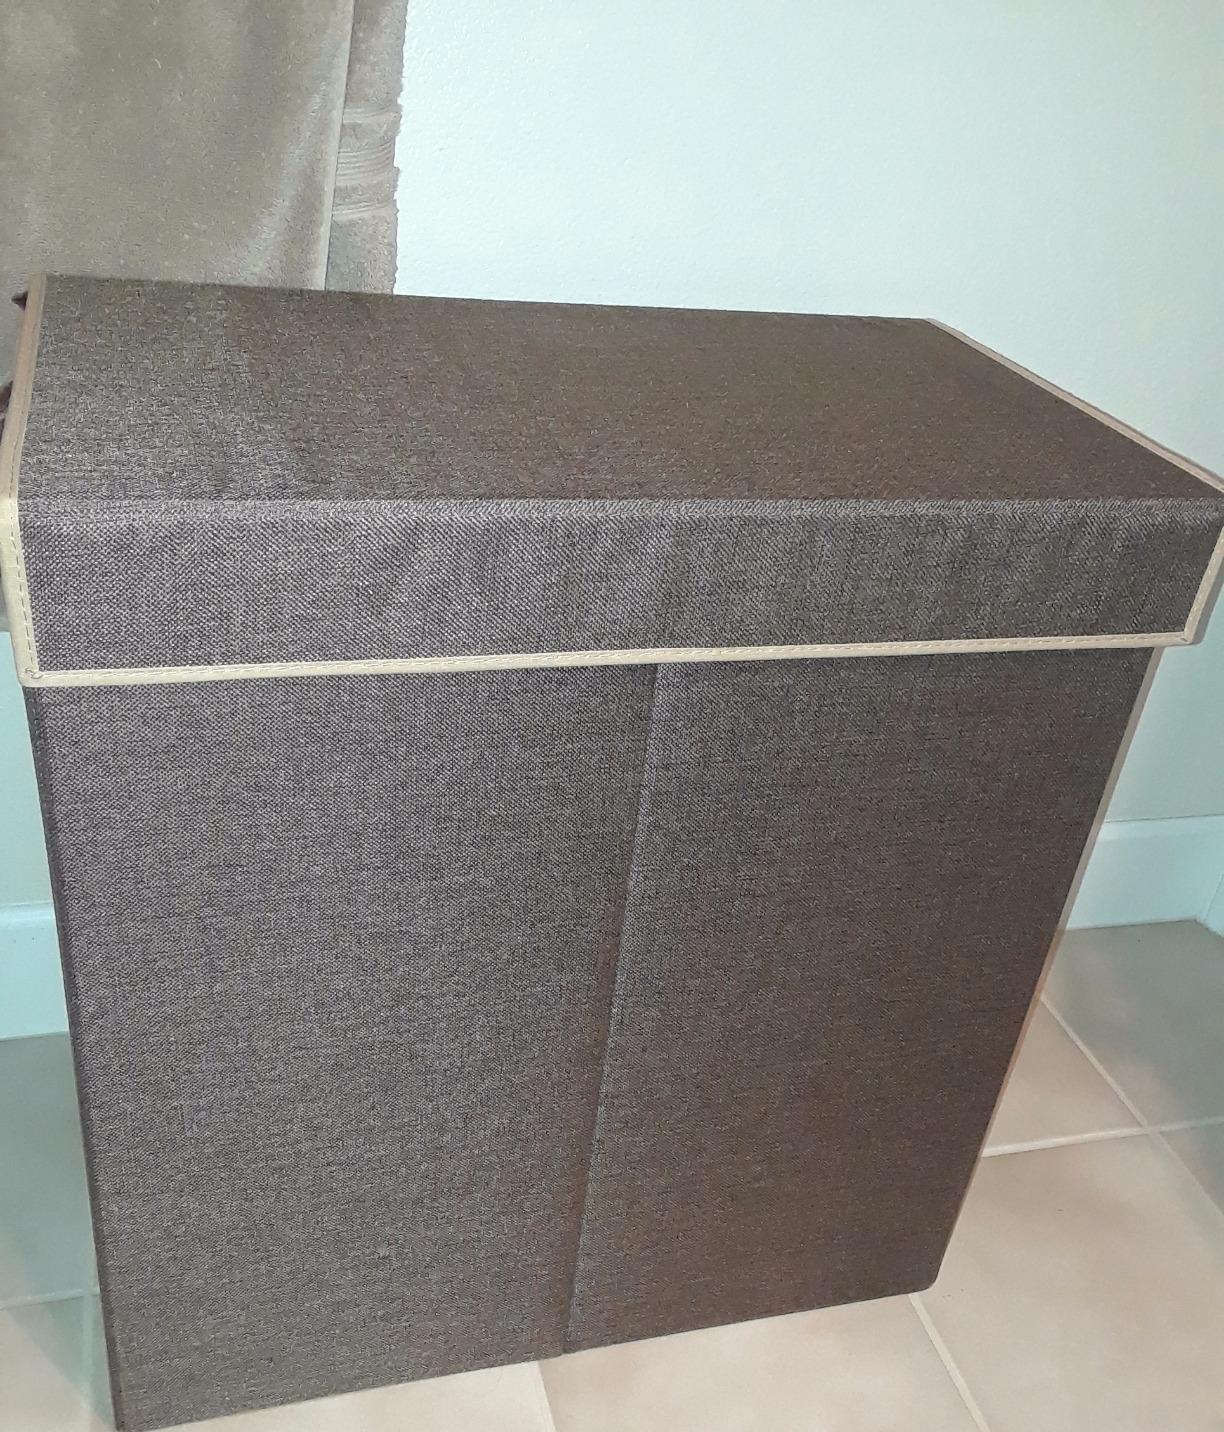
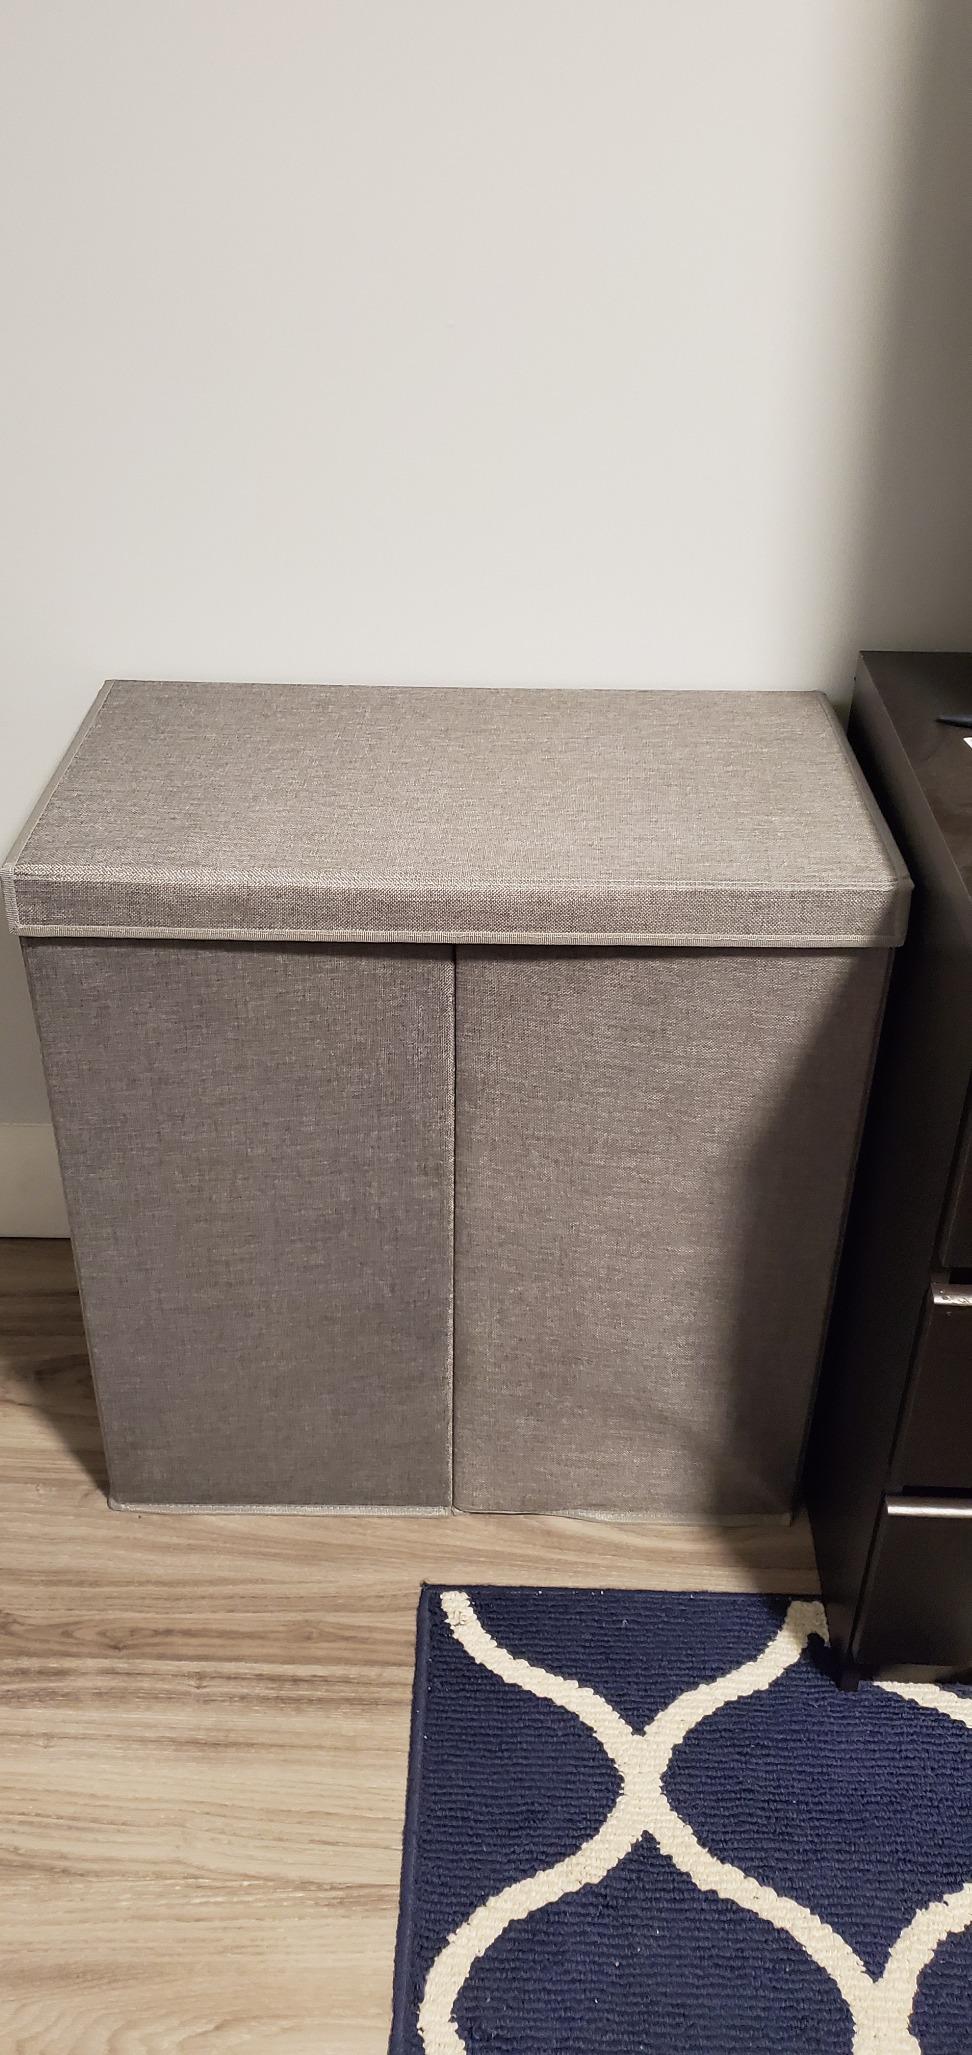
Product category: items_hamper
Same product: no